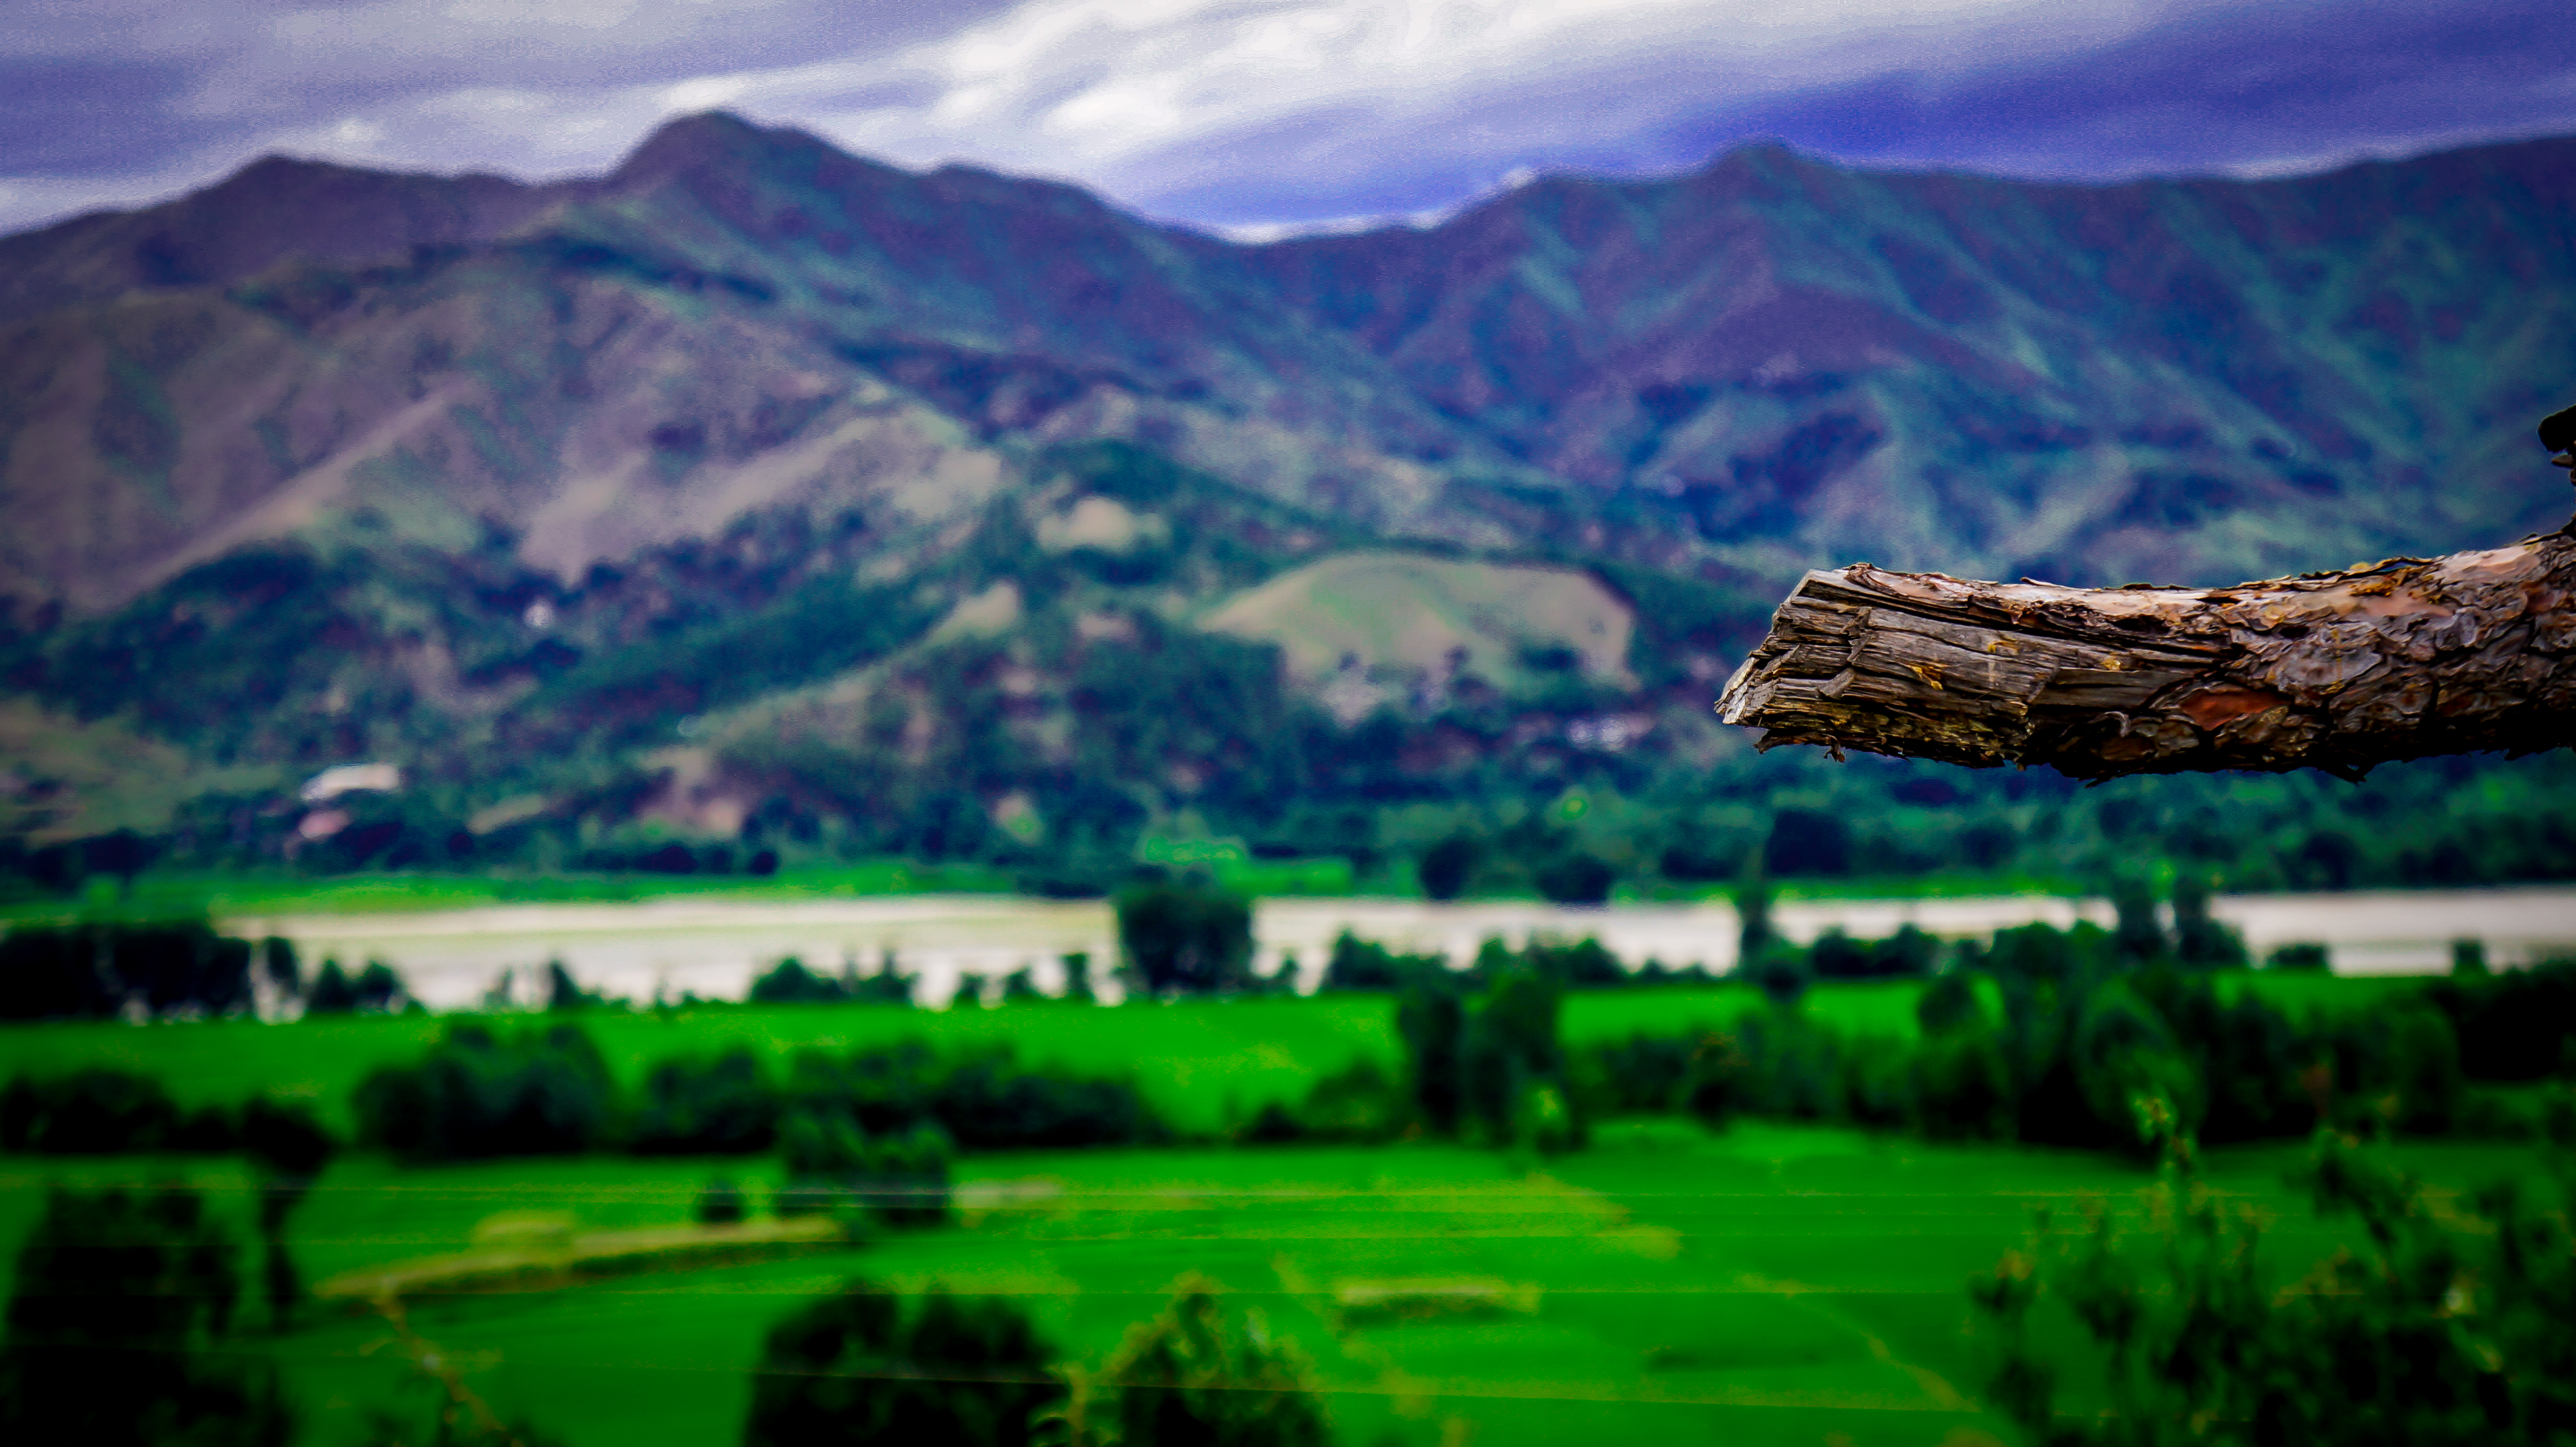
landscape, nature, grass, mountain, wood, hill, lake, valley, mountain range, reflection, sight, scenic, trees, outdoors, mountainous landforms, computer wallpaper, cropland